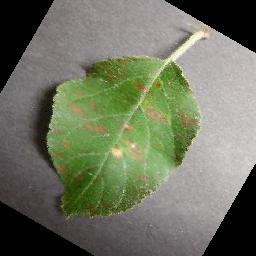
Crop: apple
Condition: cedar_rust